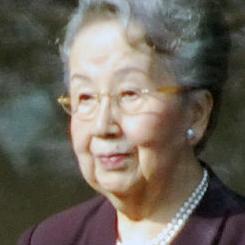
Age: 88